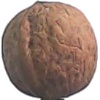
Label: Walnut 1